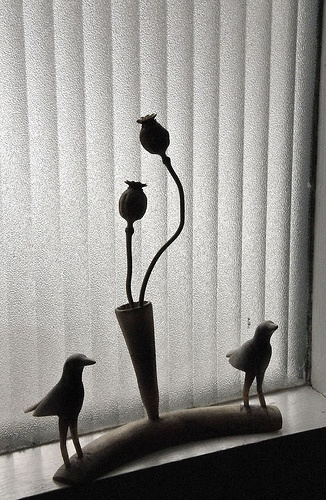
there is a statue with a vase and flowers and two birds on the side
A metal sculpture of two birds and two poppy seedpods.
Sculpture of birds with a vase of flowers on a windowsill.
The decorative piece is on the shelf by the window.
Two flowers that are sitting in a vase near a window.